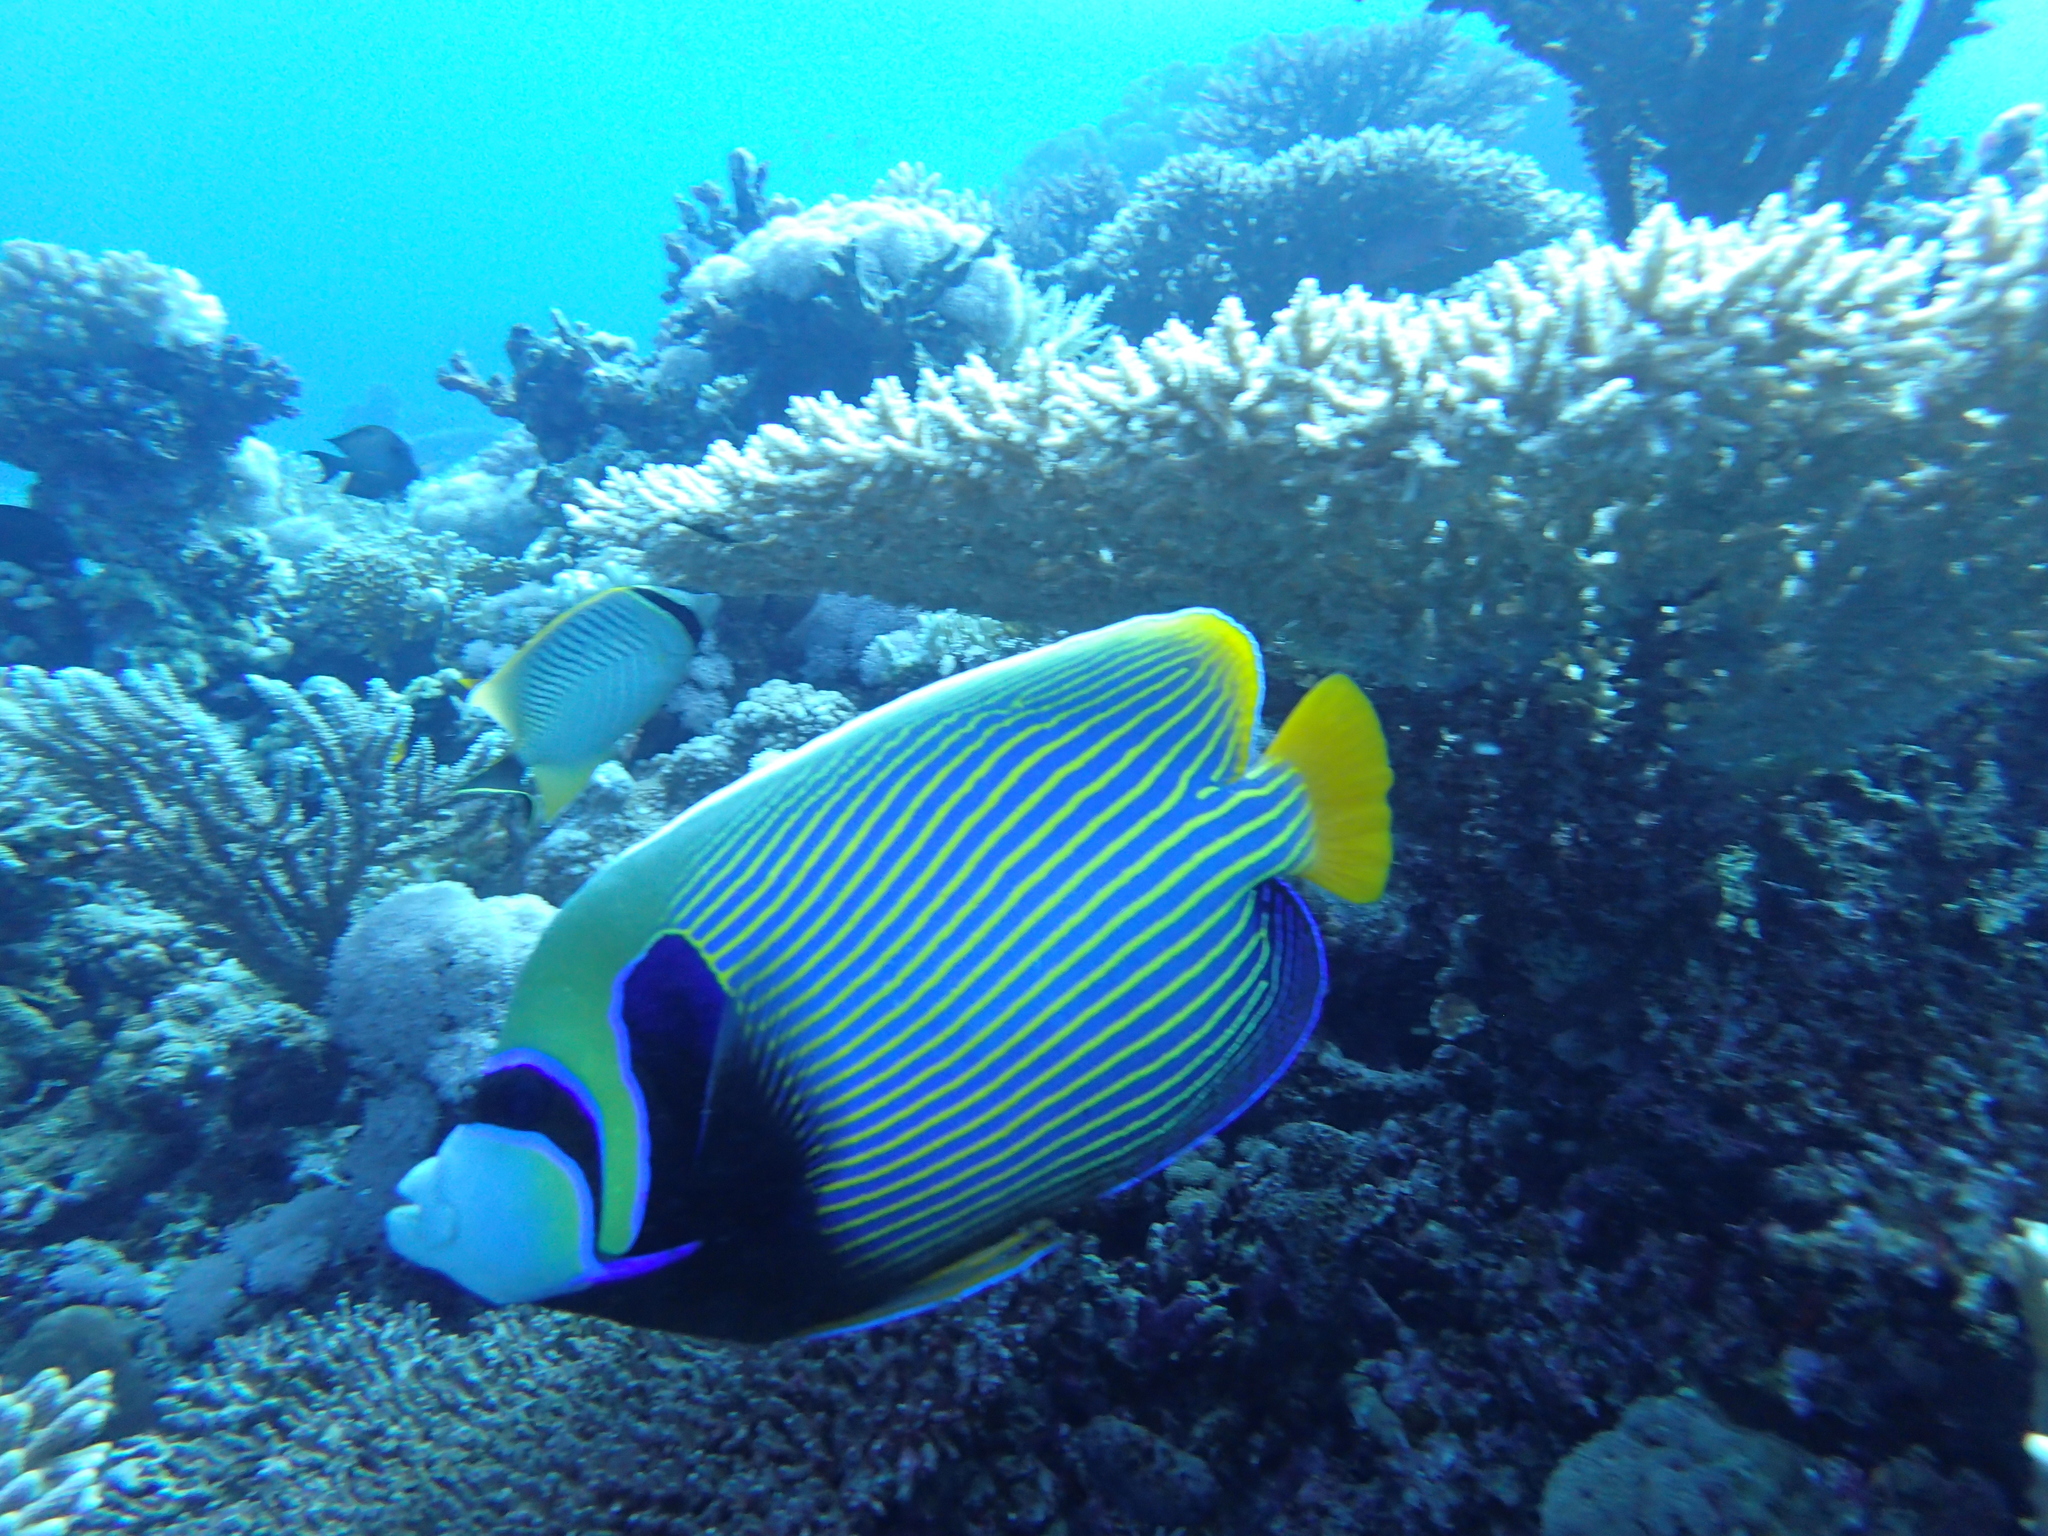
Pomacanthus imperator (Emperor Angelfish)